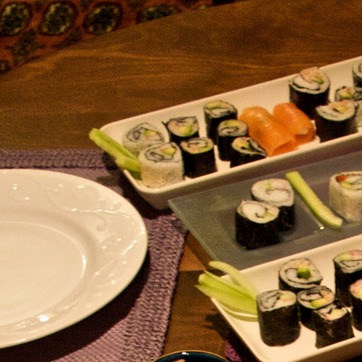
Material: ceramic